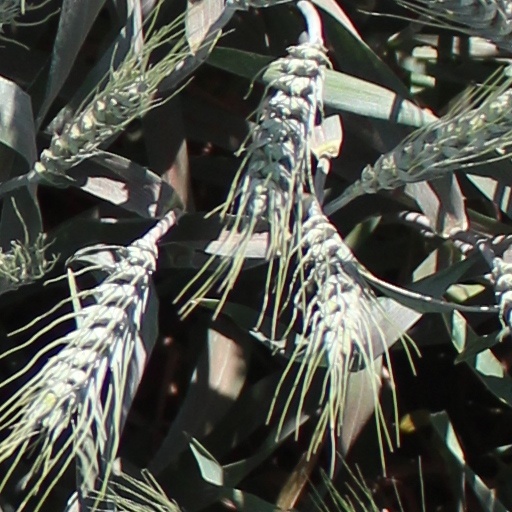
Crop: wheat